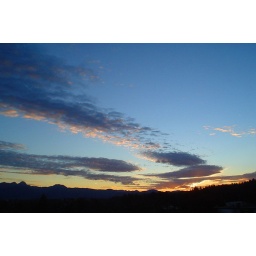
seen from my mother's balcony in Rosenheim ( 6th floor )